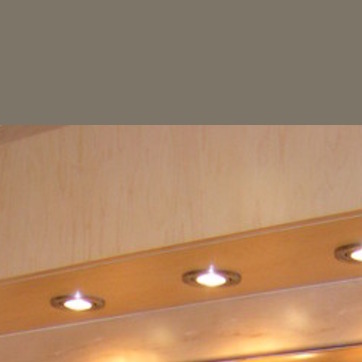
Material: wood